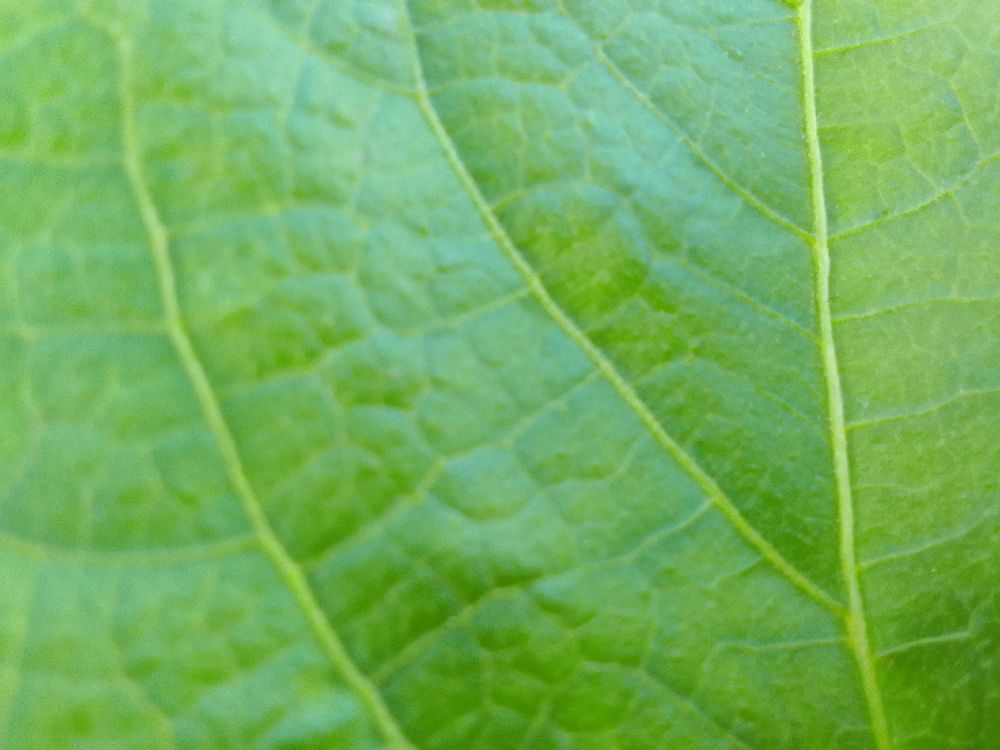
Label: healthy